Trefrize

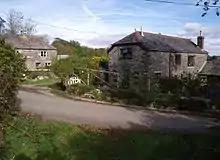
Trefrize

Trefrize is a hamlet east of Coad's Green in Cornwall, England, United Kingdom.